Connecticut wine

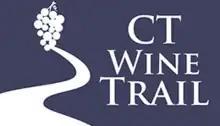
Connecticut Wine Trail Logo

The Connecticut Wine Trail is a route linking approved wineries located in the state of Connecticut. As of 2015, there are 33 wineries on the trail. Members of the CT Wine Trail participate with other Connecticut farm wineries in the Passport to Connecticut Farm Wineries sponsored by the Connecticut Farm Wine Development Council and the Connecticut Department of Agriculture.